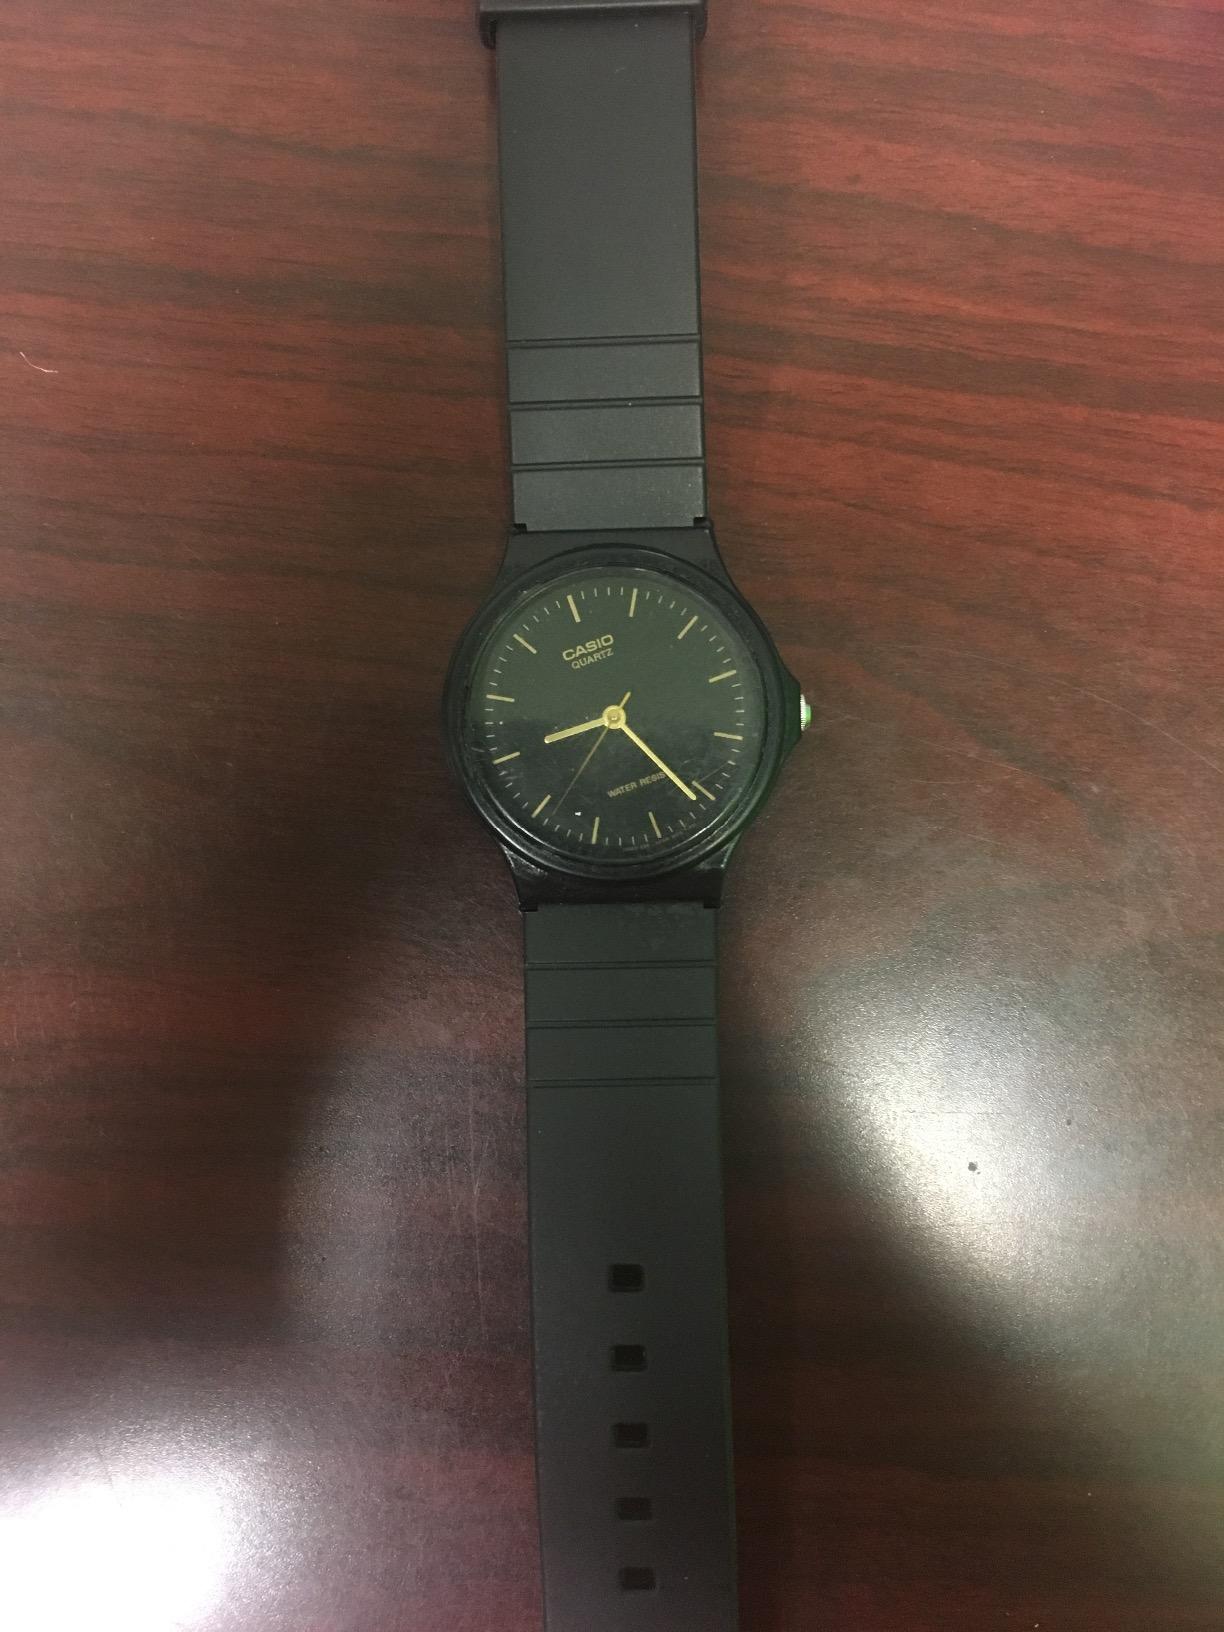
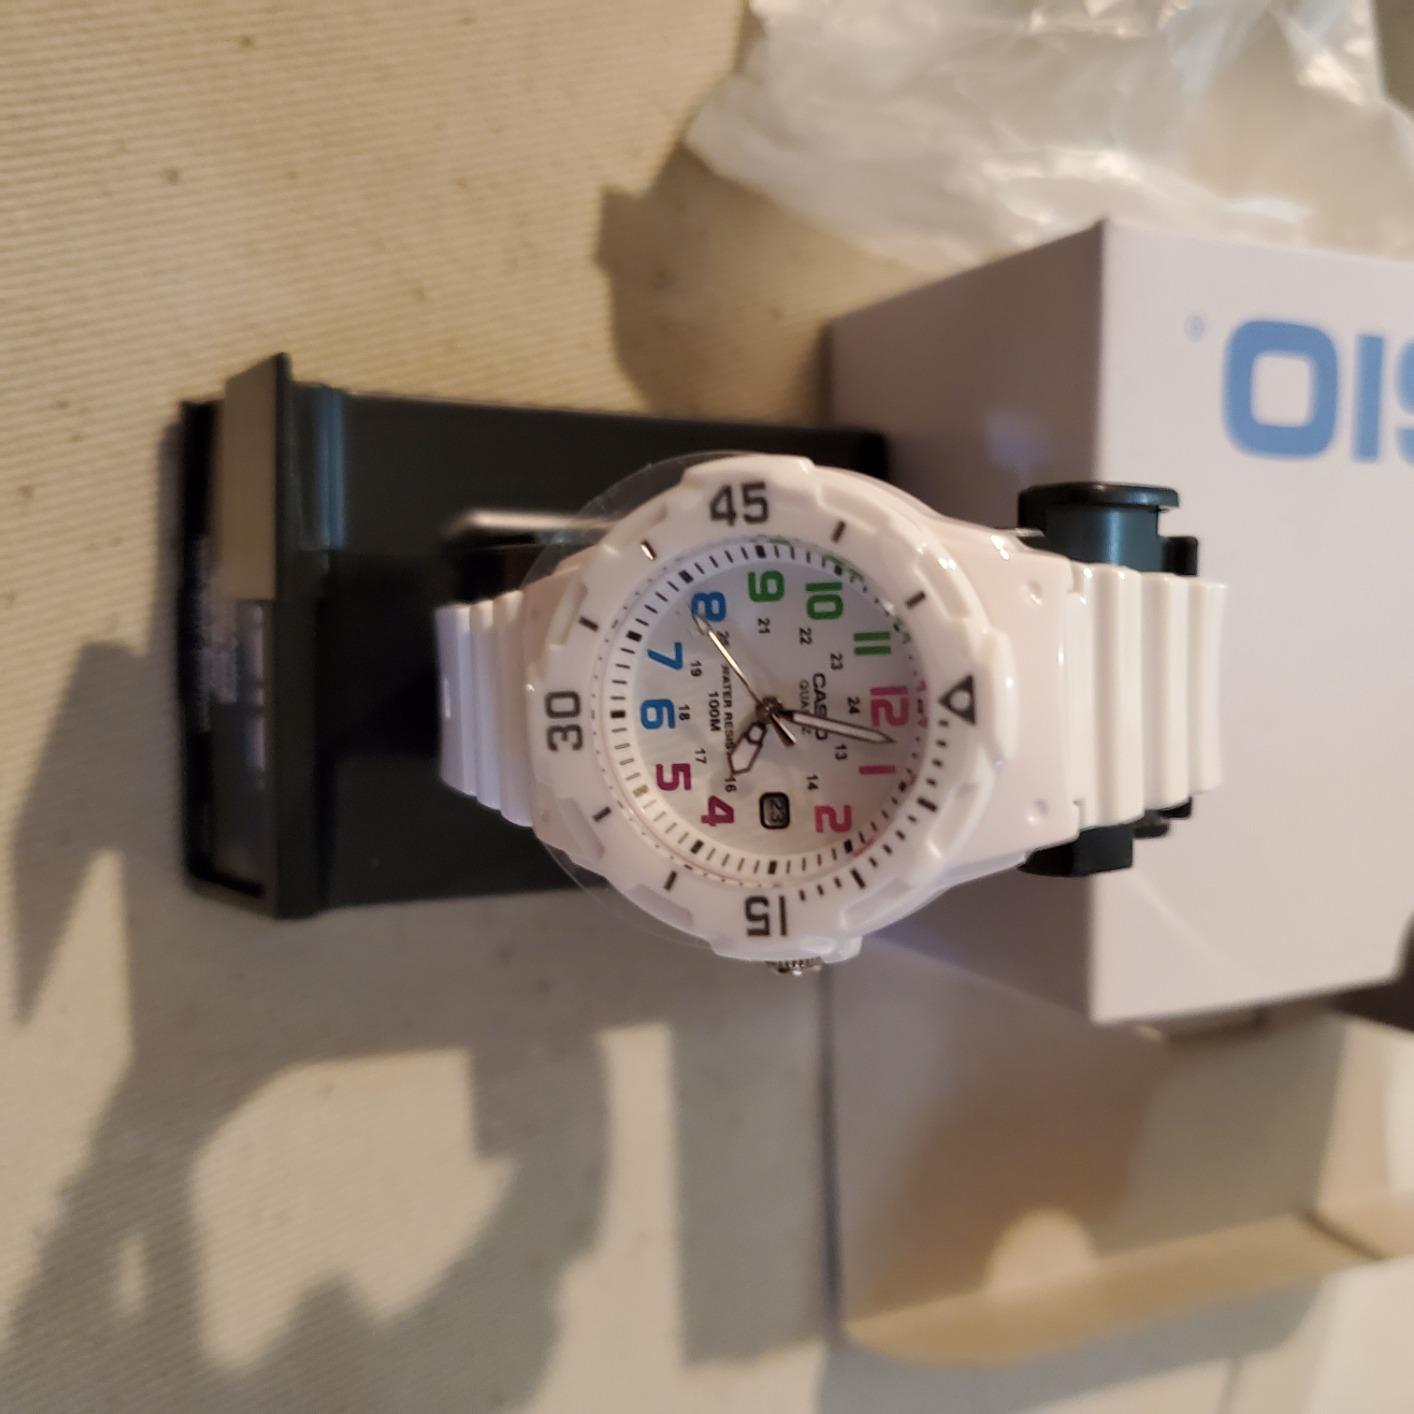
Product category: accessories_watch
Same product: no